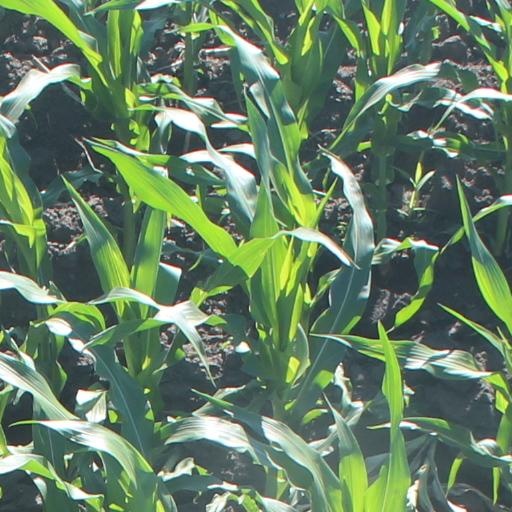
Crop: maize; corn